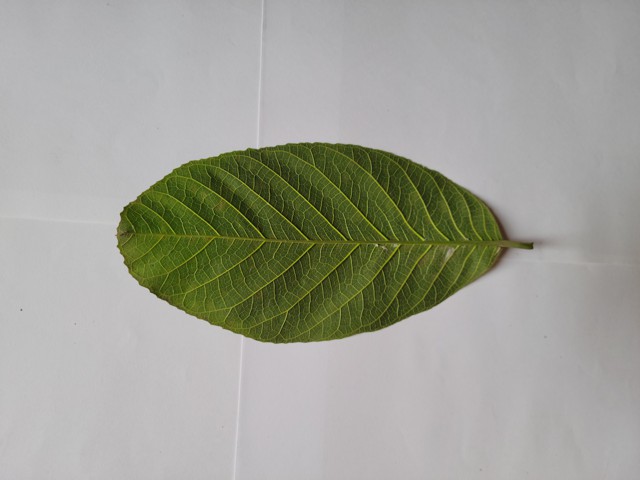
Plant: chapalish